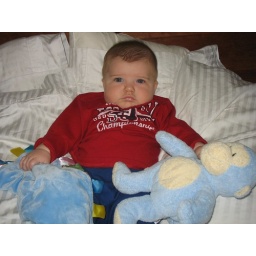
I propped the boy among pillows while I did some chores in the room.